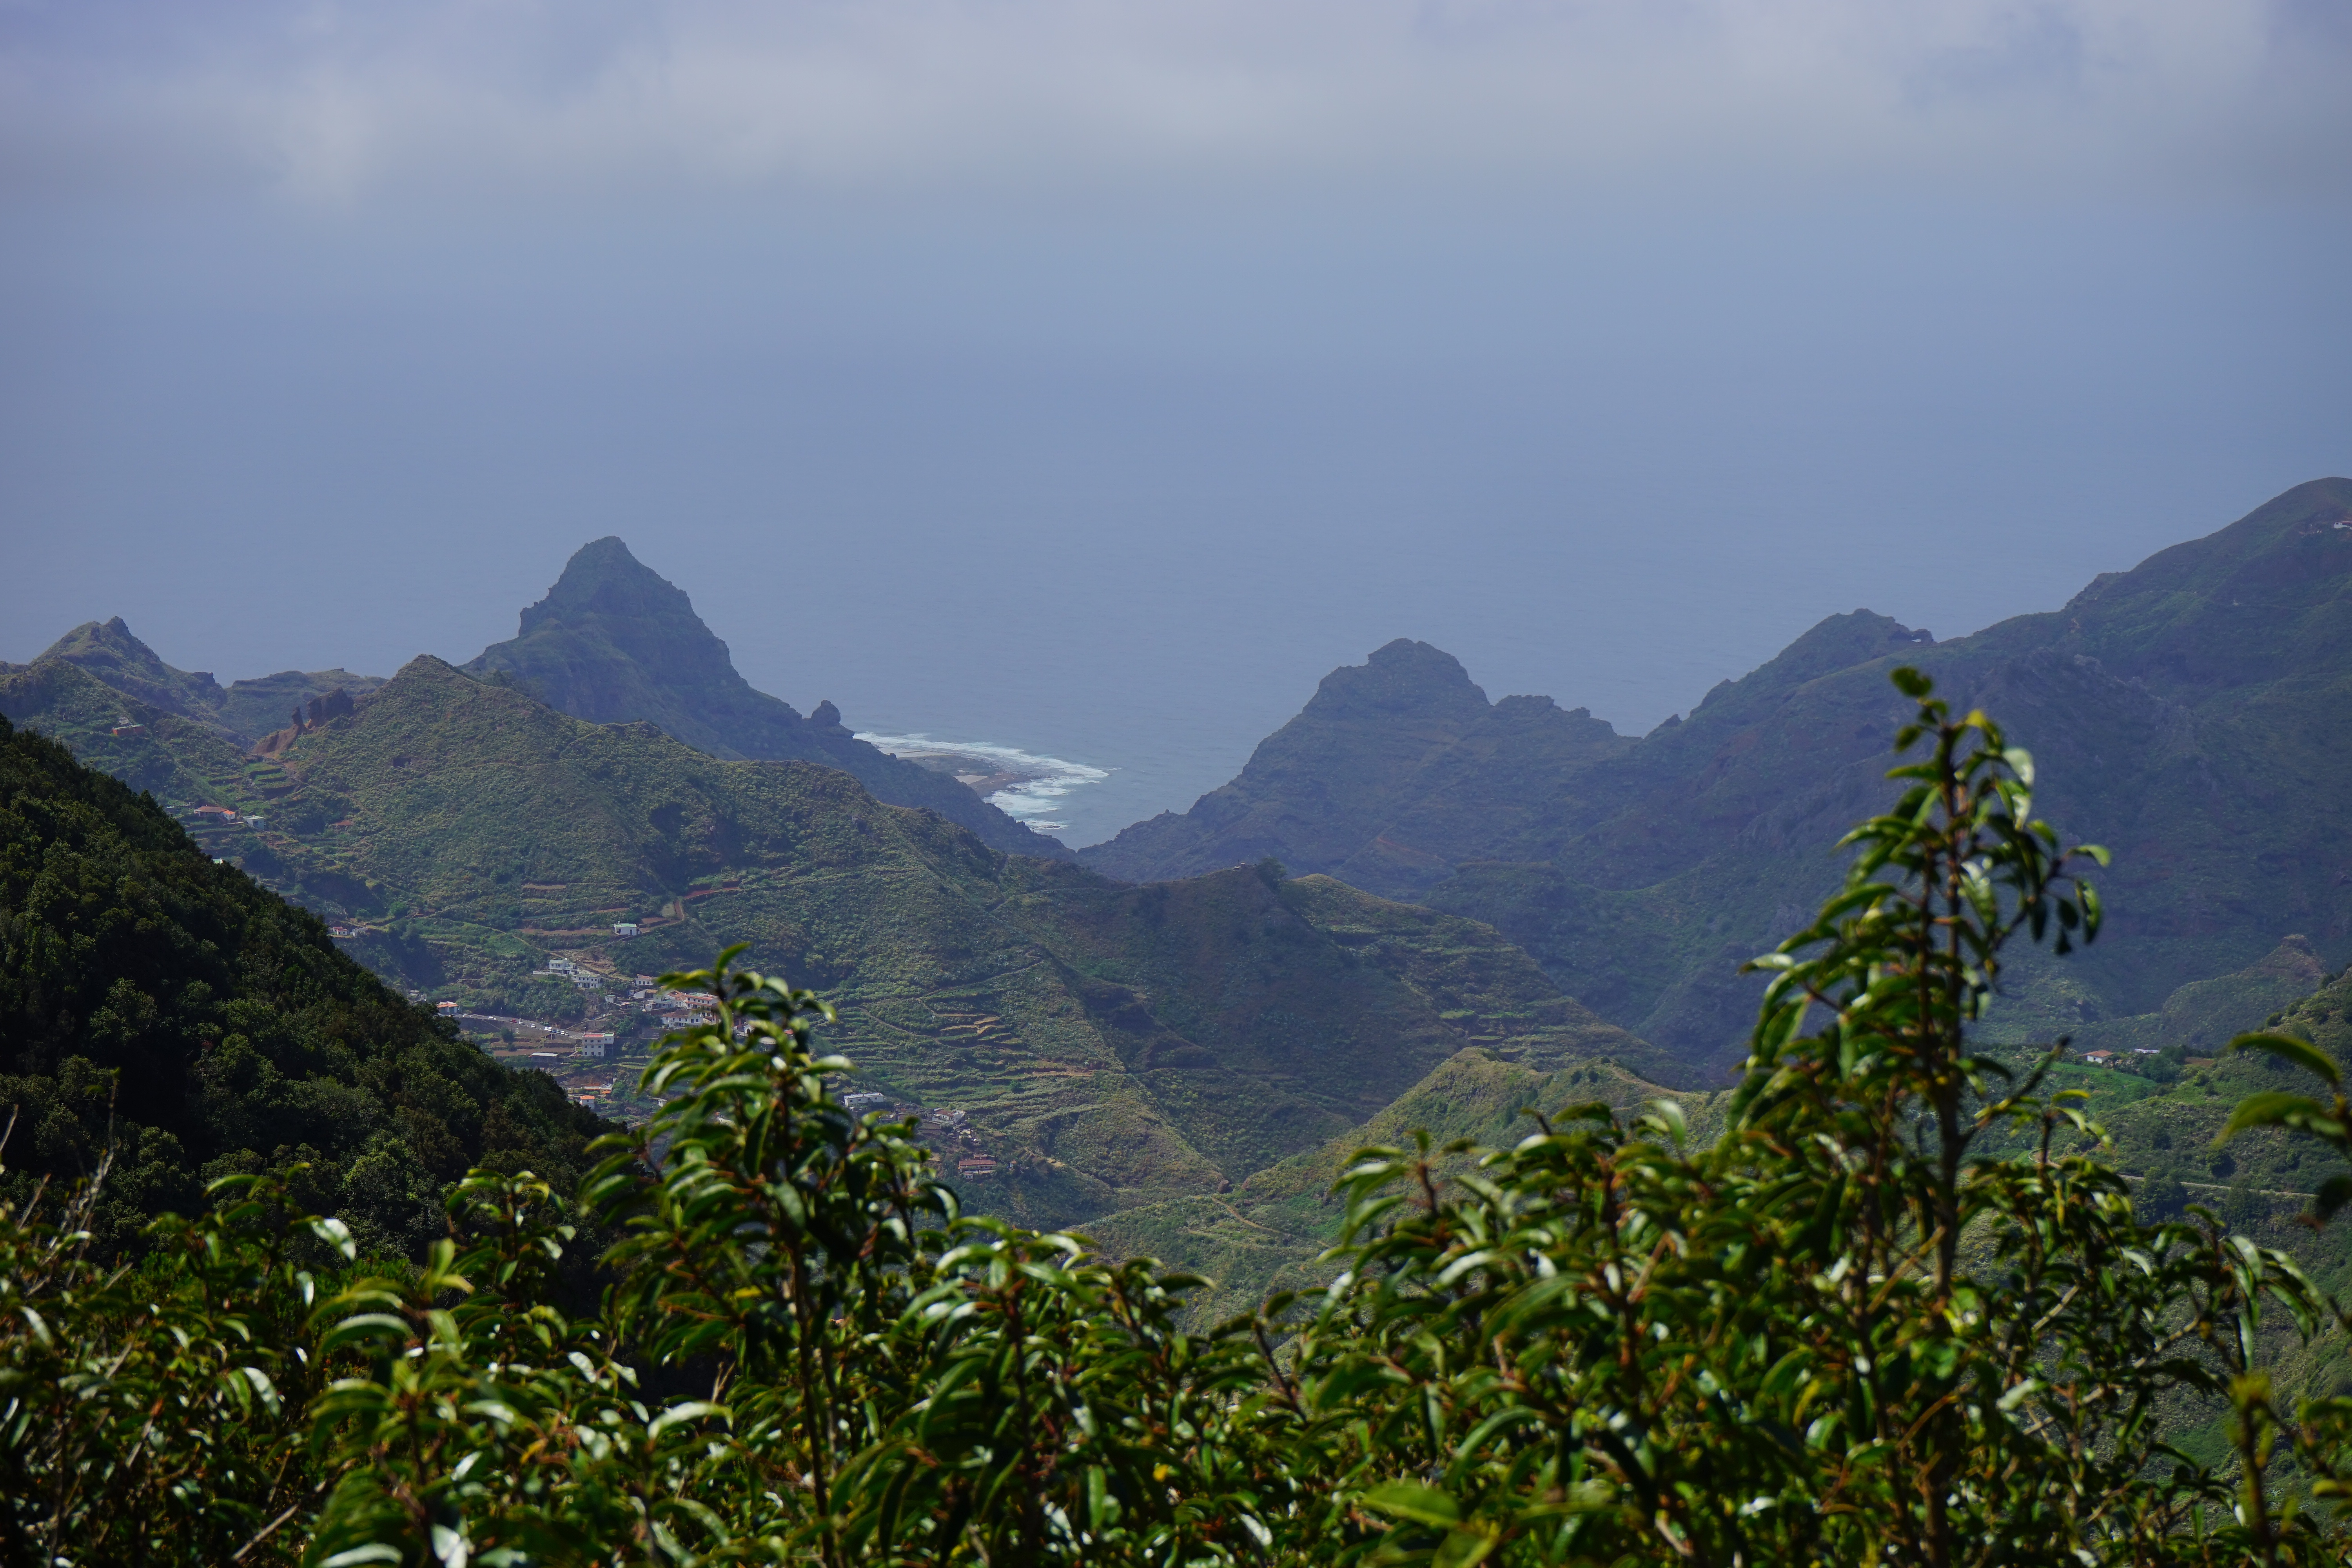
landscape, nature, forest, wilderness, walking, mountain, hill, adventure, scrub, valley, mountain range, bush, jungle, ridge, rainforest, plateau, tenerife, viewpoint, canary islands, landform, anaga landschaftspark, anaga mountains, anaga, geographical feature, mountainous landforms, parque rural de anaga, a ana salt valley mountains, cruz del carmen, gagelbaum, myrica faya, gagelstrauchgewaechs, myrica